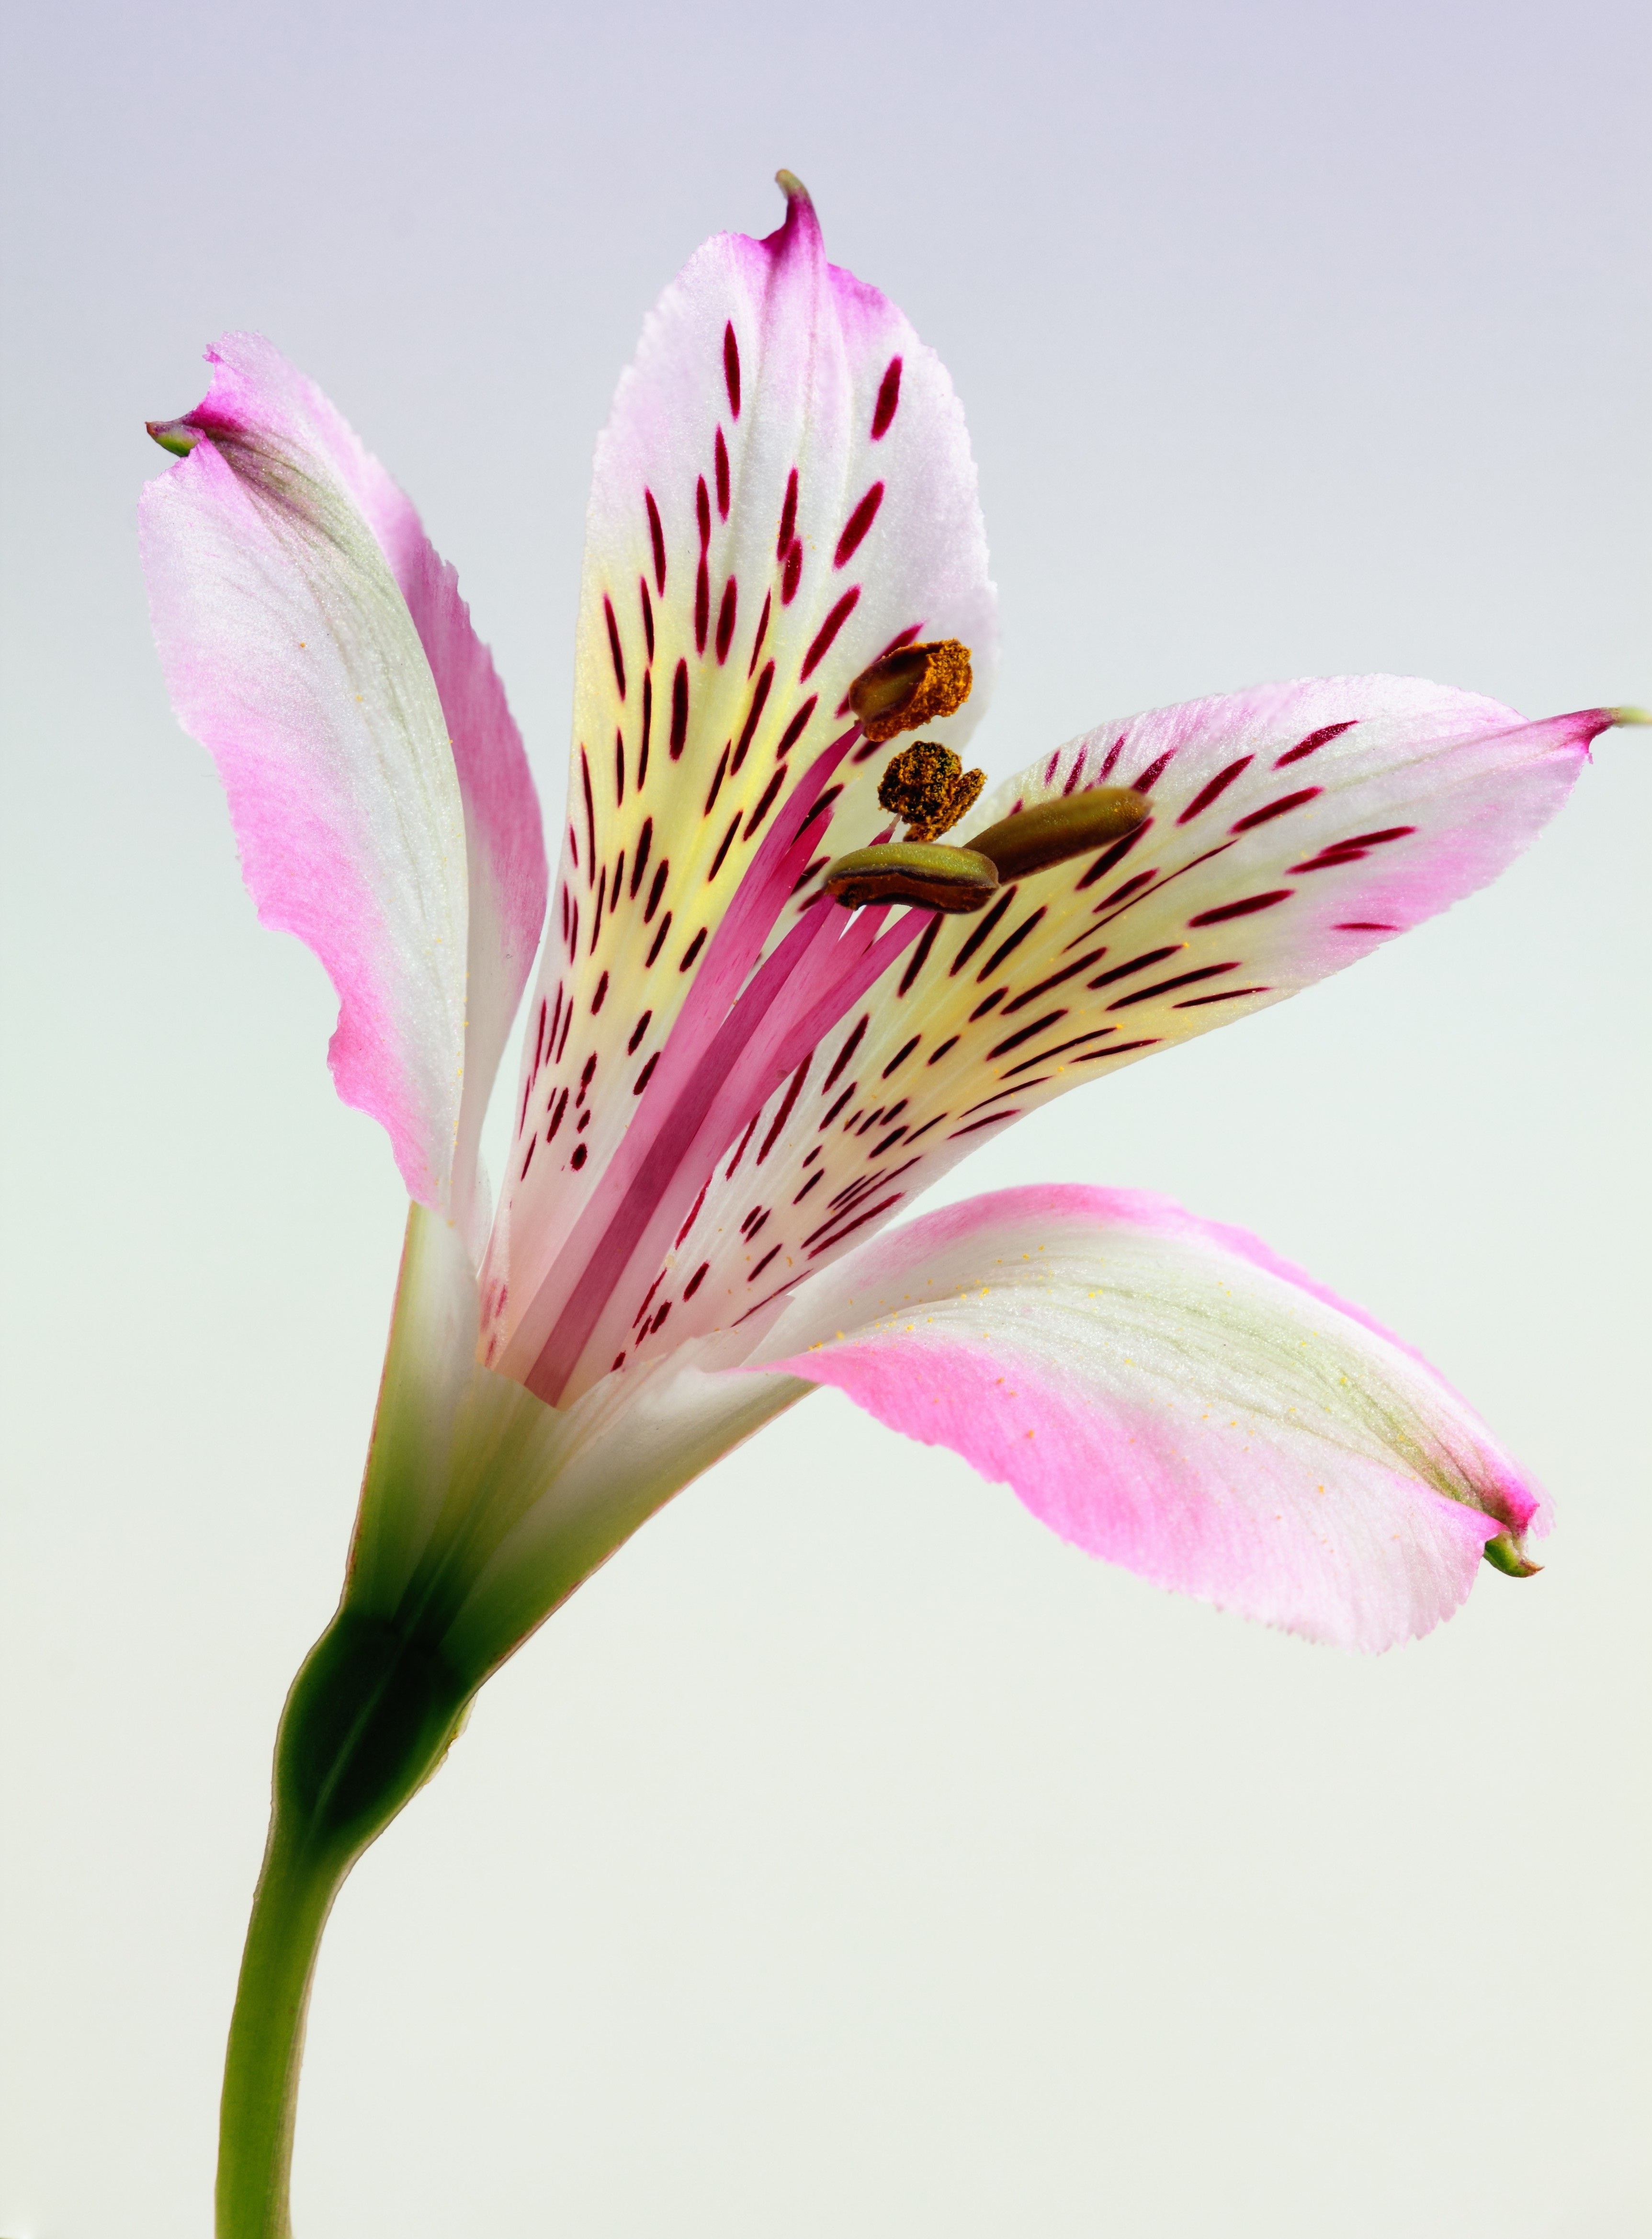
nature, blossom, plant, white, flower, petal, bloom, pollen, colourful, color, macro, blooming, colorful, pink, flora, close up, petals, bright, stamen, beautiful, delicate, lily, magenta, macro photography, flowering plant, peruvian lily, land plant, alstroemeriaceae